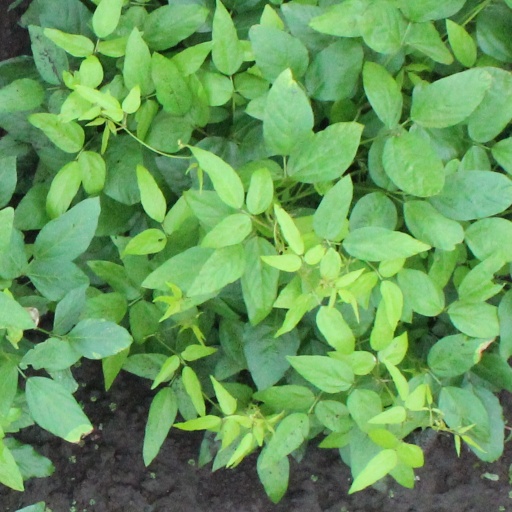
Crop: soybean